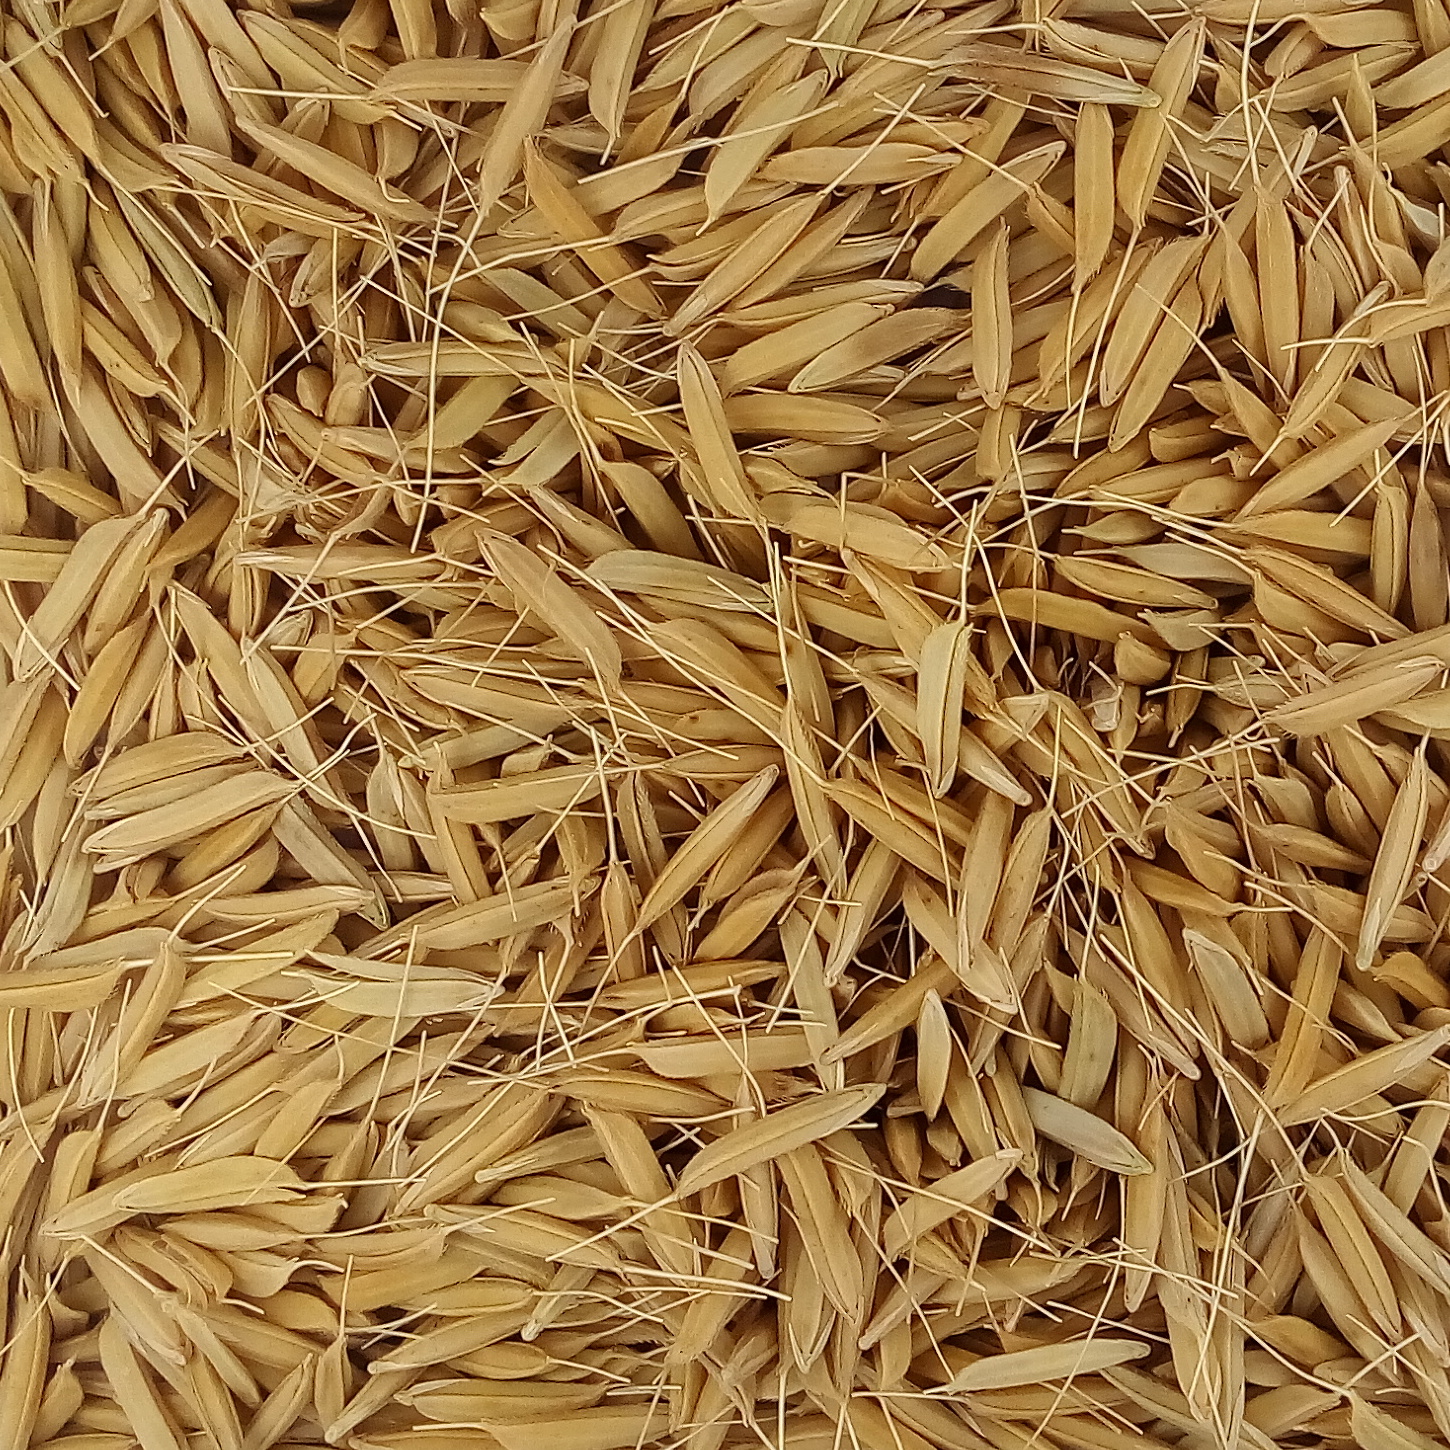
Rice seed variety: PB1